Magellanic penguin

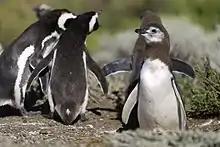
Adults and chicks by their burrow in Cape Virgenes, Patagonia, Argentina

Magellanic penguins travel in large groups when hunting for food. In the breeding season, these birds gather in large nesting colonies at the coasts of Argentina, southern Chile, and the Falkland Islands, which have a density of 20 nests per . The breeding season begins with the arrival of adult Magellanic penguins at the breeding colonies in September and extends into late February and March when the chicks are mature enough to leave the colonies. One of the largest of these colonies is located at Punta Tombo. Nests are built under bushes or in burrows. Two eggs are laid. Incubation lasts 39–42 days, a task which the parents share in 10- to 15-day shifts. The chicks are cared for by both parents for 29 days and are fed every two to three days. Normally, both are raised through adulthood, though occasionally only one chick is raised. A successful Magellanic is considered to be able to raise 0.7 chicks on average per breeding season.